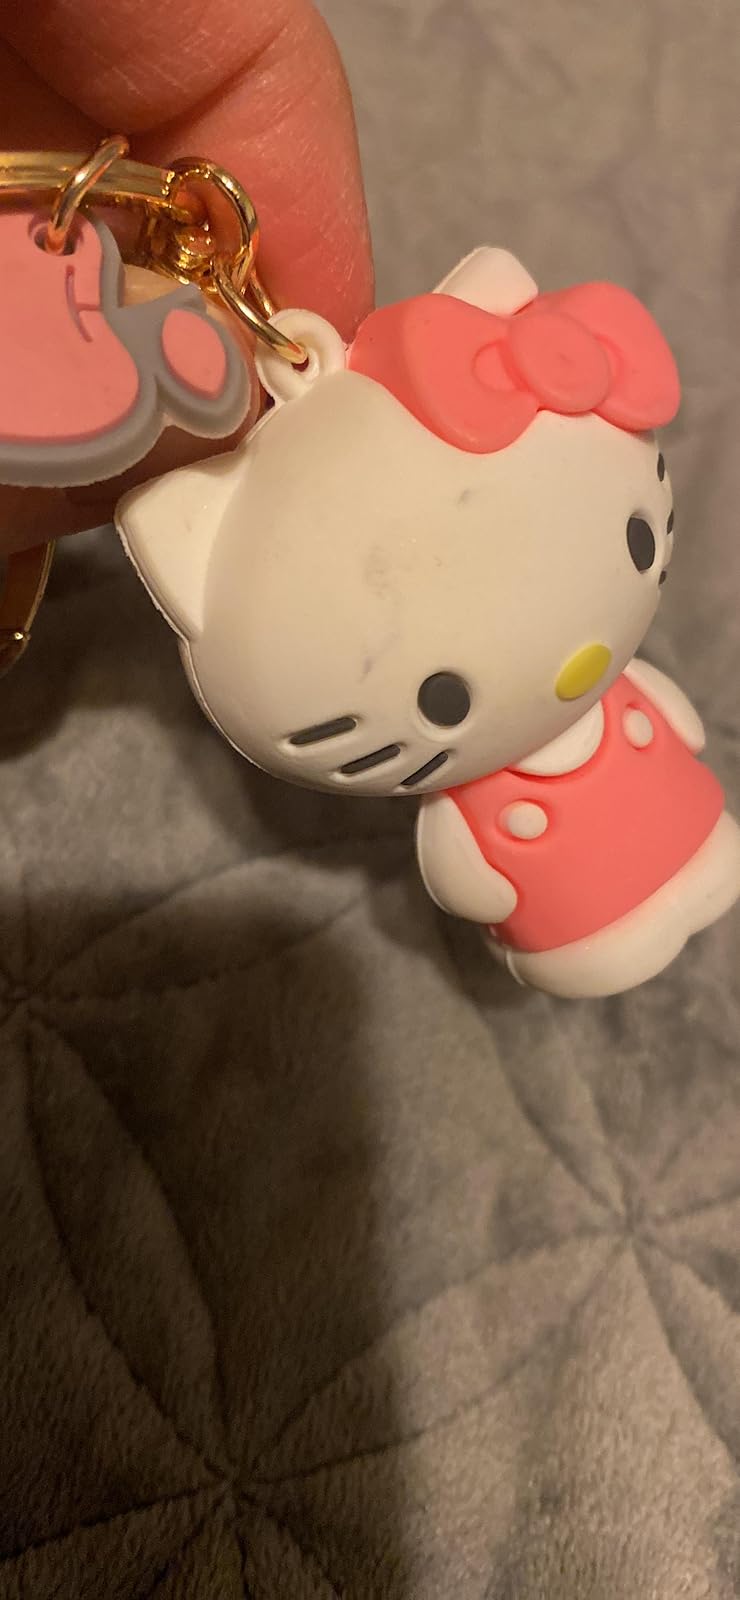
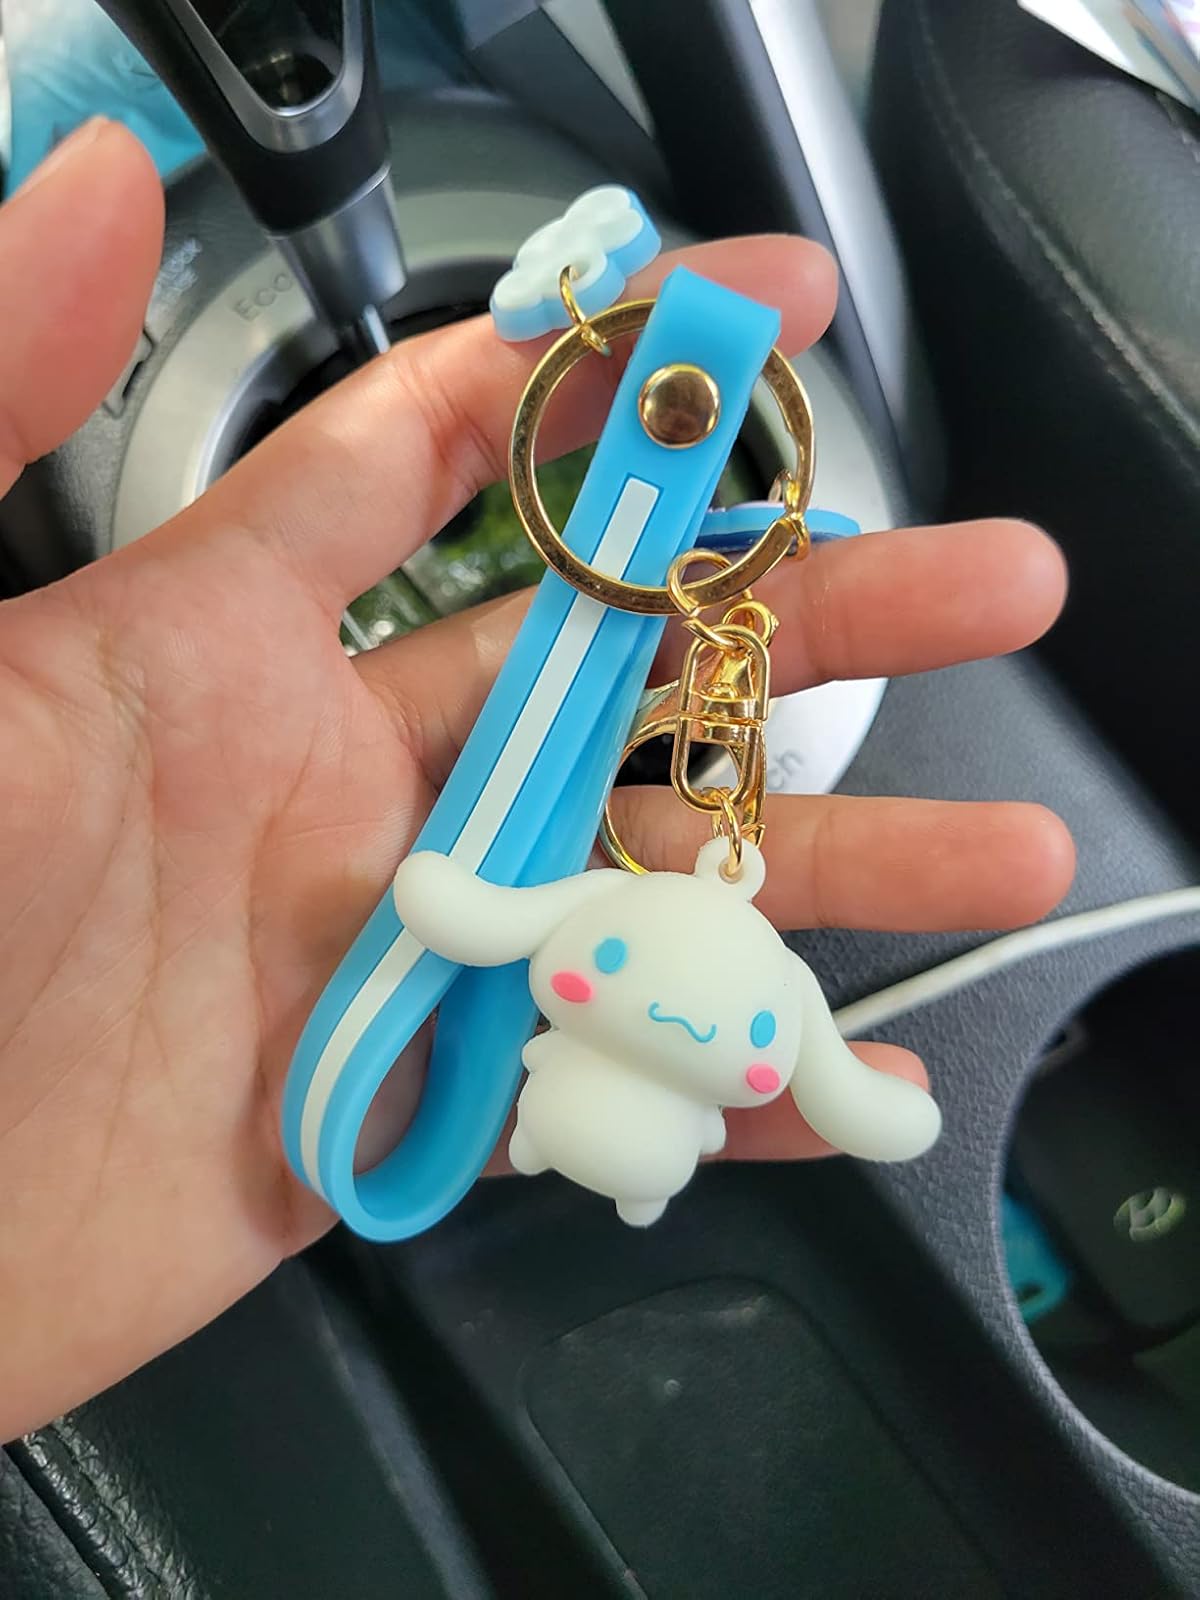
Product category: accessories_keychain
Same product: no